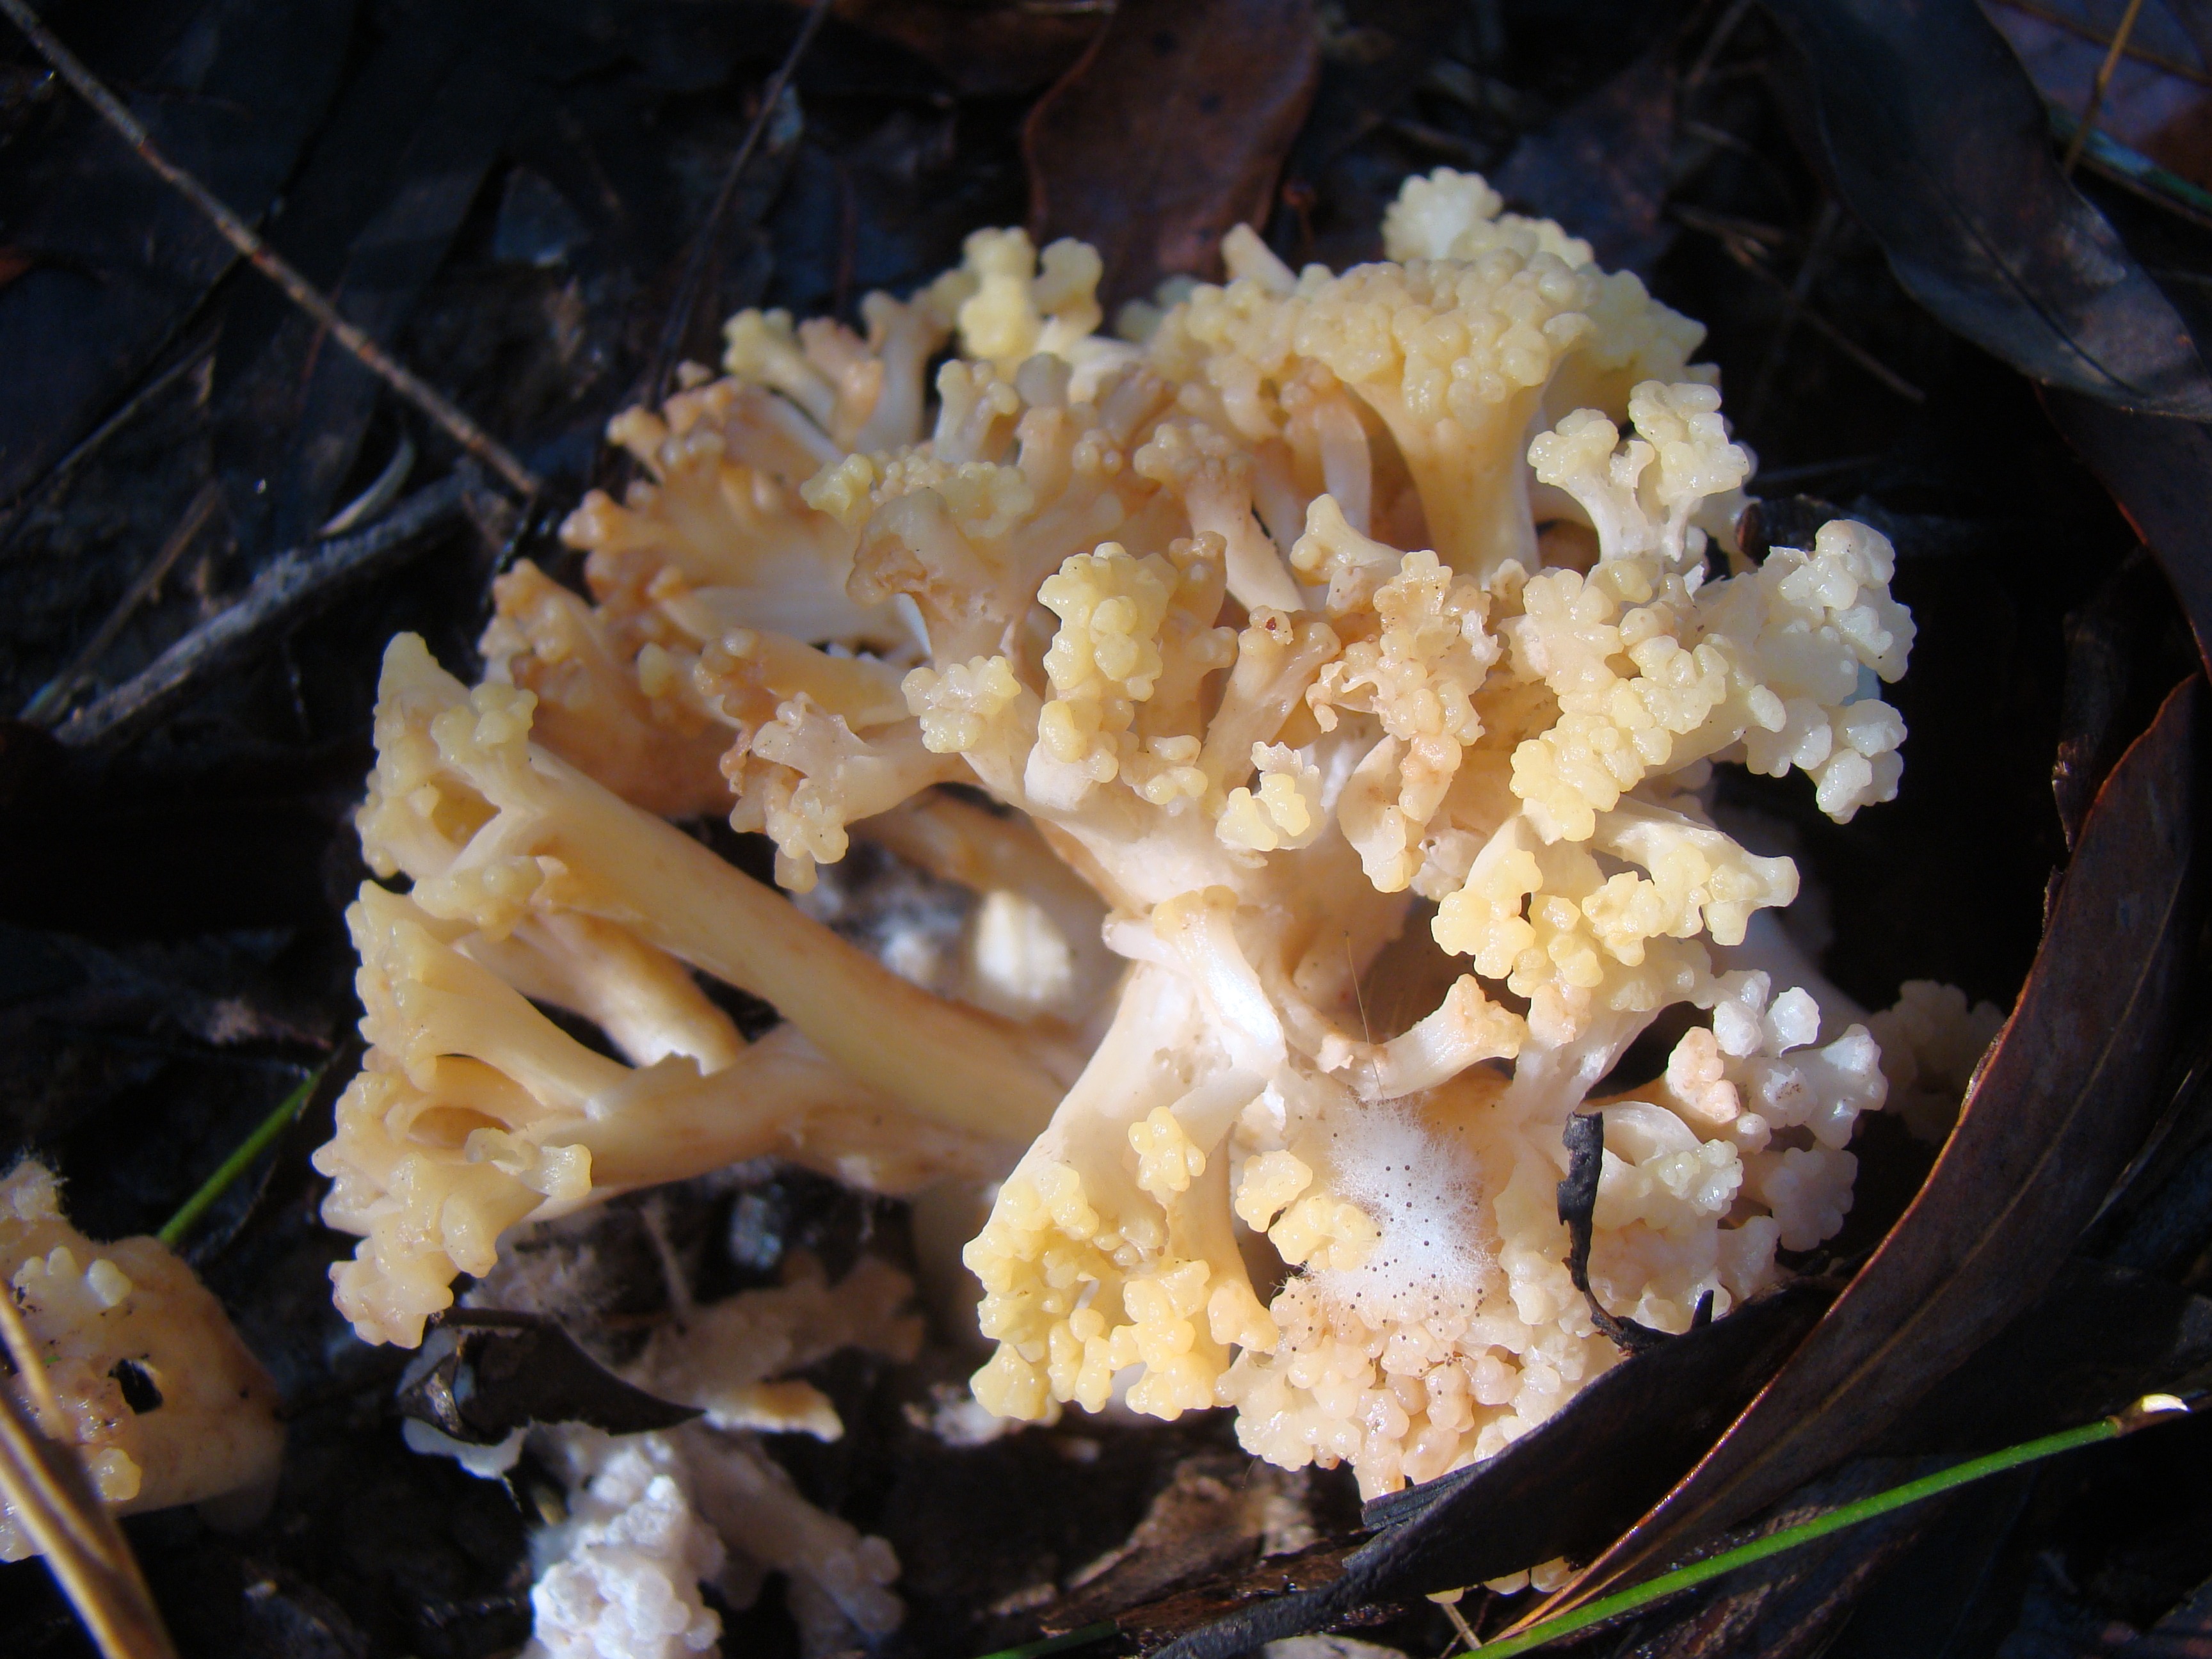
growth, plant, environment, dish, food, herb, produce, vegetable, natural, botany, mushroom, agriculture, cuisine, botanical, forest floor, outdoors, fungus, fungi, vegetation, mushrooms, horticulture, organic, mushroom fungi